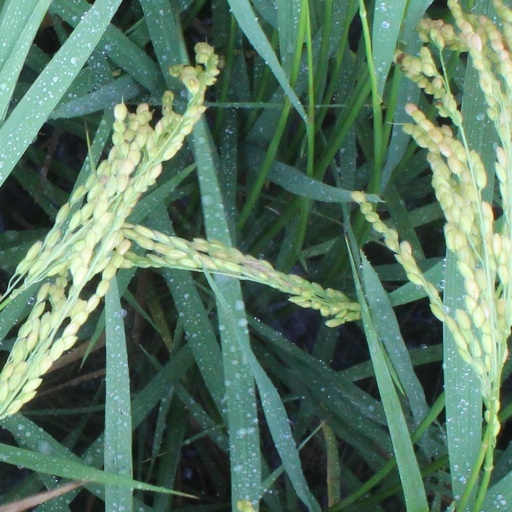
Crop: rice